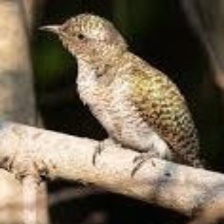
Species: AFRICAN EMERALD CUCKOO
Scientific name: CHRYSOCOCCYX CUPREUS